Nadezhda Kouteva

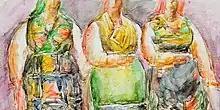
Original Aquarelle Painting by Nadezhda Kouteva

Kouteva's first solo exhibition was in 1975 in Sofia. In the following years, Kouteva had over twenty exhibitions in different countries, including Cyprus, Vietnam, USA, Poland, Japan, Serbia, Macedonia, Slovakia, the Netherlands and Germany.